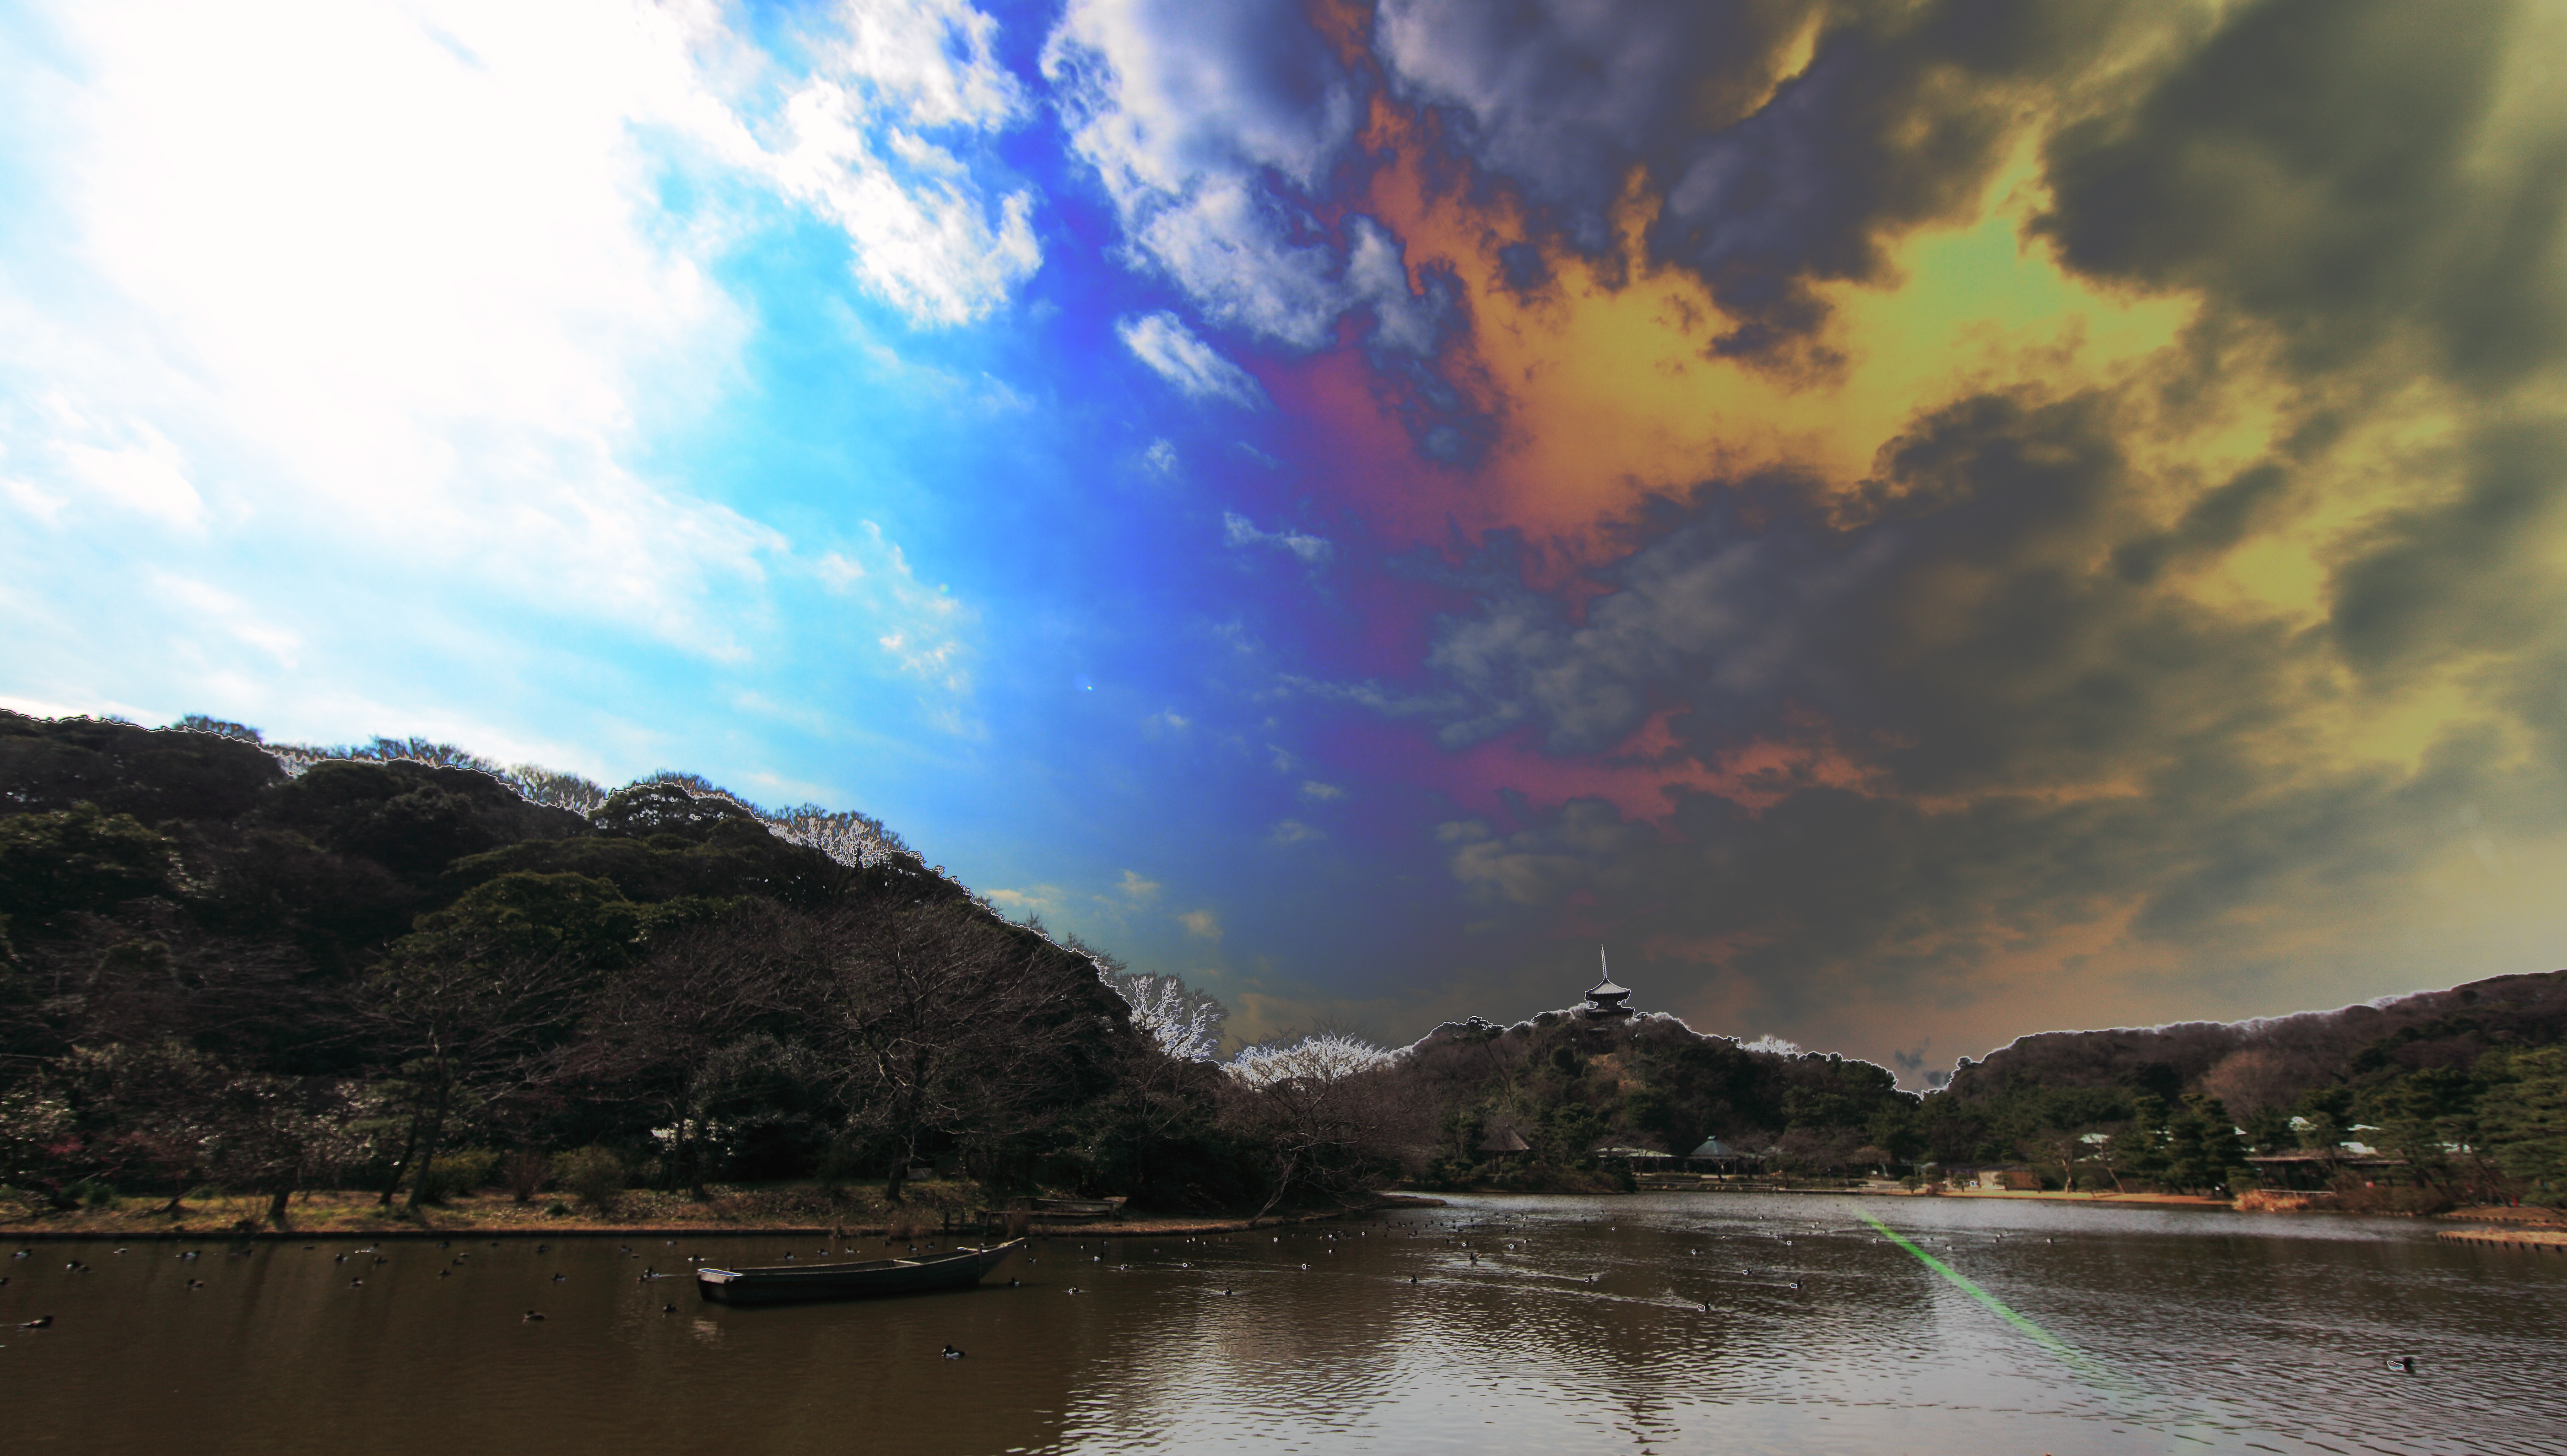
landscape, sea, coast, nature, horizon, cloud, sky, sunset, sunlight, morning, shore, lake, dawn, river, dusk, evening, reflection, high, bay, garden, rainbow, japanese, 5d, style, hires, loch, markii, hi, res, resolution, meteorological phenomenon